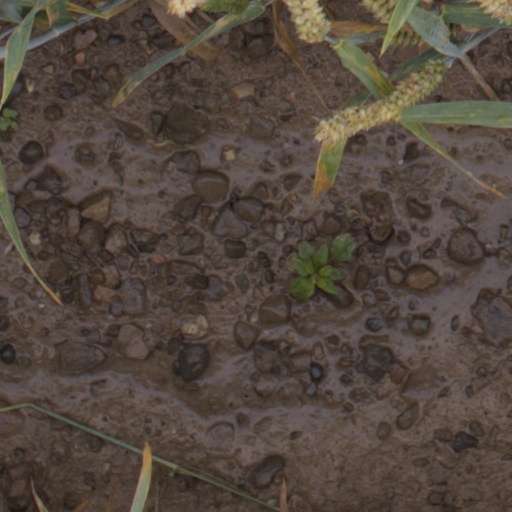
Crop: wheat